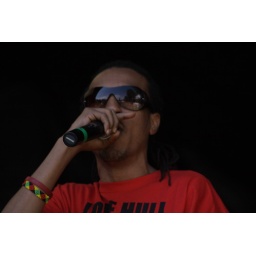
singer in red shirt